Anatomical theatre

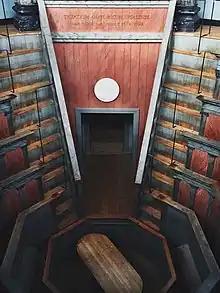
The anatomical theatre in Gustavianum in Uppsala, built in 1663

The anatomical theatre of the University of Uppsala is well-known, having been completed in 1663 by medical profession and amateur architect Olaus Rudbeck (1630-1702). The theatre is housed in the idiosyncratic cupola constructed on the top of the Gustavianum building, one of the older buildings of the university. Rudbeck had spent time in the Dutch city of Leiden, and the construction of both the anatomical theatre and the botanical garden he founded in Uppsala in 1655 were influenced by his experiences there. The anatomical theatre is now preserved as part of the Gustavianum, now preserved as a museum for the general public under the name Museum Gustavianum.